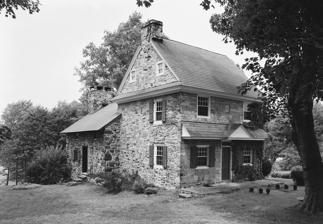
Building: Collins Mansion
Country: United States of America
Year built: 1727
Historic house in Pennsylvania, United States United States historic place Collins Mansion U.S. National Register of Historic Places Collins Mansion, HABS Photo, August 1958 Show map of Pennsylvania Show map of the United States Location 633 Goshen Rd., near West Chester , West Goshen Township, Pennsylvania Coordinates 39°58′30″N 75°36′14″W / 39.97500°N 75.60389°W / 39.97500; -75.60389 Area 3.5 acres (1.4 ha) Built 1727, 1758-1760 NRHP reference No. 72001110 Added to NRHP November 9, 1972 Collins Mansion , also known as the Joseph Collins House, is a historic home located in West Goshen Township , Chester County, Pennsylvania . It was built in 1727, and is a 2 + 1 ⁄ 2 -story stone dwelling with a serpentine stone facade and fieldstone sidewalls. It was extensively renovated in 1758–1760.  It is considered the oldest dwelling in West Chester. It was listed on the National Register of Historic Places in 1972. References